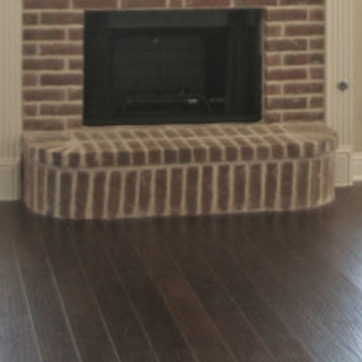
Material: brick